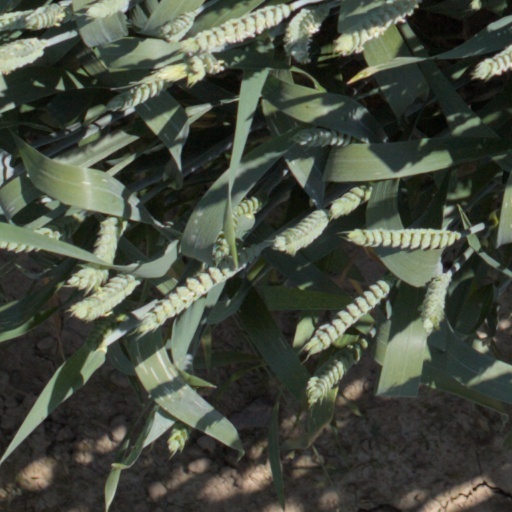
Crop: wheat